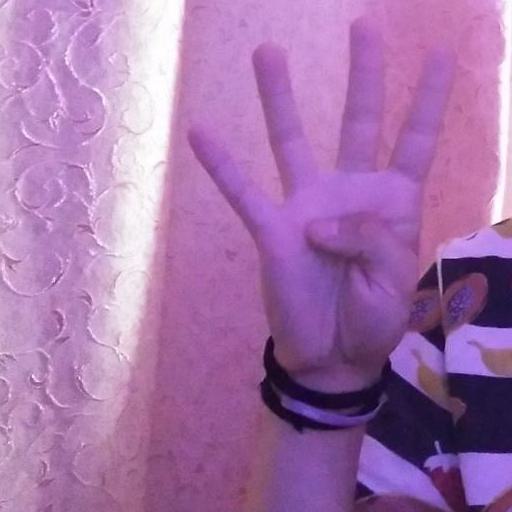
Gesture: four